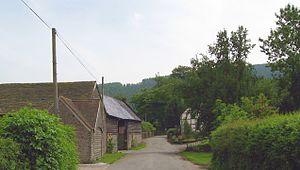
Knill est un village et une paroisse civile du Herefordshire, en Angleterre. Il est situé à proximité de la frontière galloise, à cinq kilomètres environ au sud-ouest de la ville galloise de Presteigne. La digue d'Offa surplombe le village.